James Laing (shipbuilder)

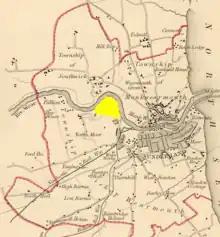
Deptford Yard marked on the 1857 map of Sunderland

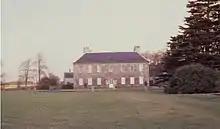
Etal Manor

He was born at Deptford House in Bishopwearmouth (later known as Sunderland) on 11 January 1823 the only son of Philip Laing and Anne Jobling. His father was also a shipbuilder, having founded Laings of Deptford Yard with his brother John Laing (both from Fife) in 1793. Deptford Yard was a satelitte facility linked to Deptford but based in Sunderland. Their first ship the "Horta" had been built on the Harbour Sands near Sunderland. They then formed a shipbuilding yard on a bend on the River Wear.